Eliseu

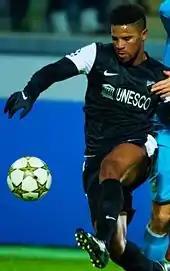
Eliseu playing for Málaga in 2012

For 2007–08, Eliseu and his compatriots Hélder Rosário and Paulo Jorge moved to Málaga CF, helping the Andalusians to return to La Liga after a two-year absence, with the trio combining for 108 matches and six goals (three from Eliseu). The following campaign, he continued to be first-choice, scoring his first Spanish top flight goal(s) in a 4–0 away victory over neighbours Recreativo de Huelva on 5 October 2008. He also found the net the following month, but in a 4–3 loss at Real Madrid.